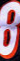
Number: 8